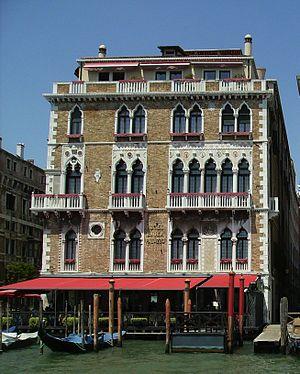
Hotel Bauer Palazzo - Venise
Le Grand Canal est la principale artère maritime qui traverse Venise, en Italie.
Cet article recense les principaux palais de Venise.